Portraits in a Sea of Lies

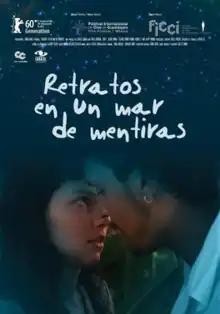
Movie poster for "Retratos en un mar de mentiras"

Portraits in a Sea of Lies, released under the Spanish name Retratos en un Mar de Mentiras, is a 2010 Colombian drama film directed and written by Carlos Gaviria. The film won the Grand Paoa Prize as best international film at the 2010 Viña del Mar International Film Festival, and its star Paola Baldion won the award for best actress at the Guadalajara Film Festival.